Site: brandenburg
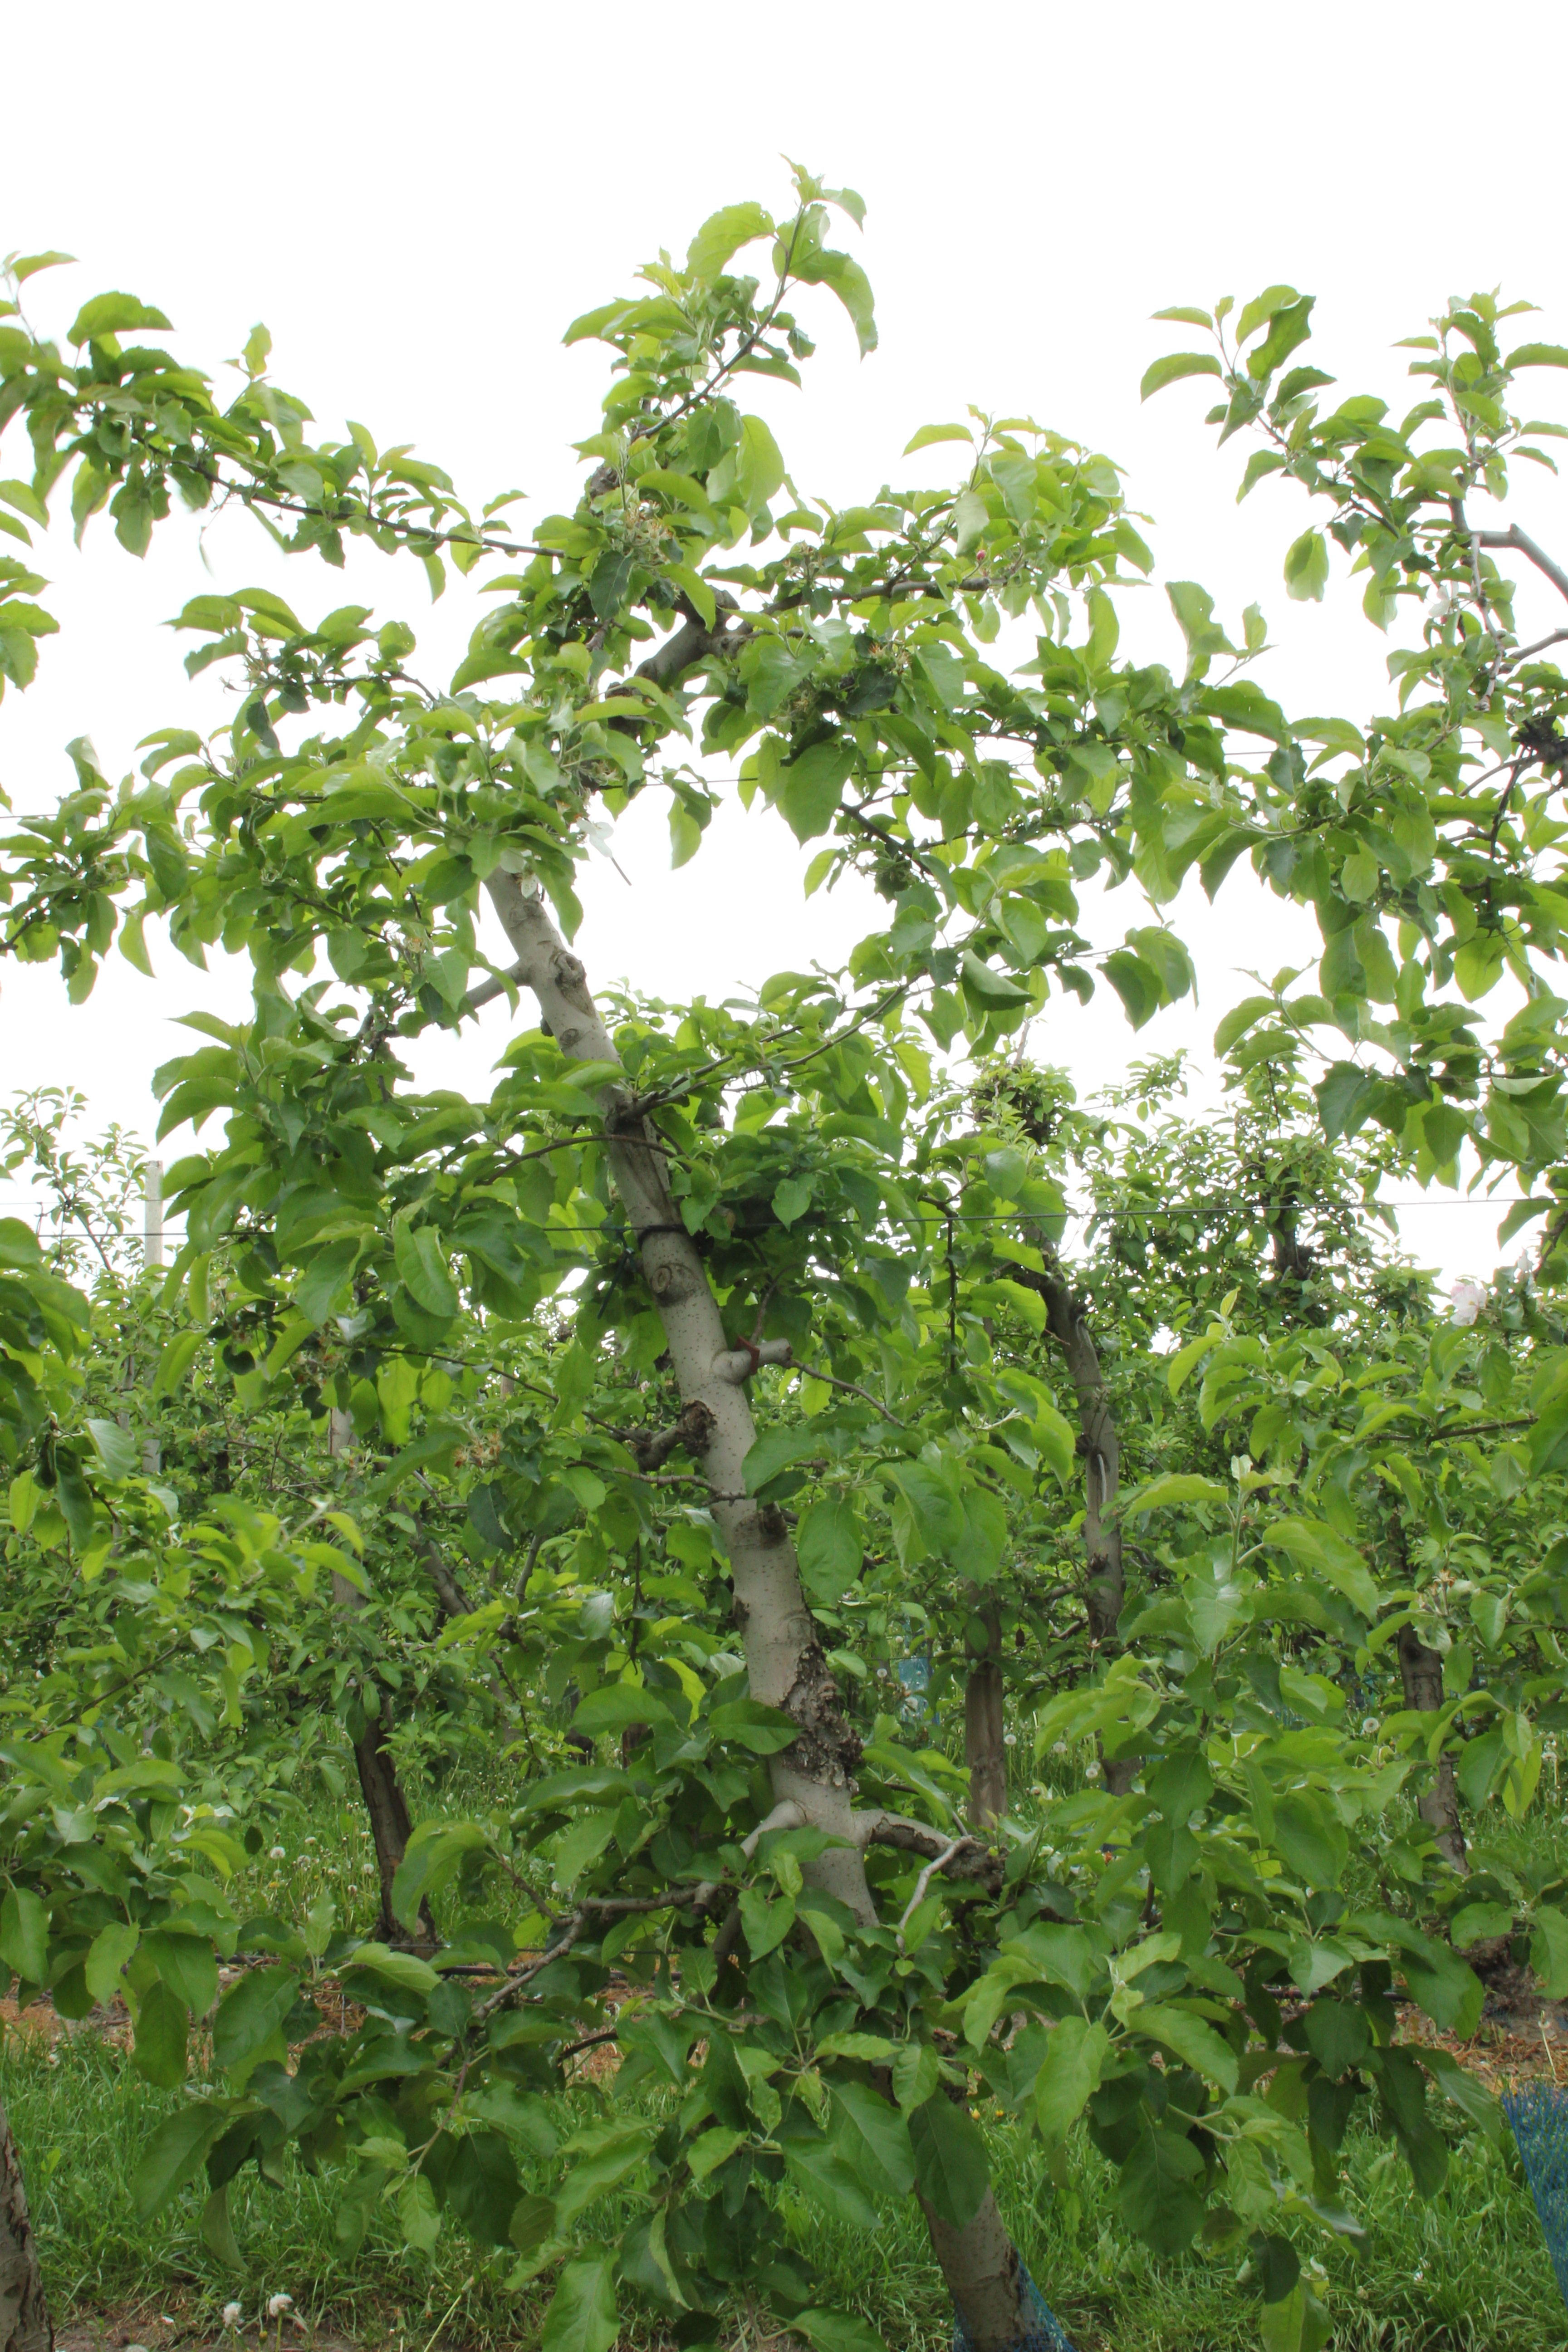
Growth stage (BBCH 67): Flowering